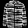
Label: Coat